Antonio Prior

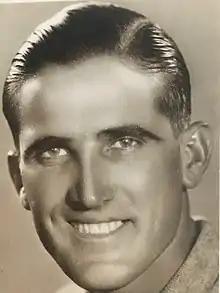

Antonio Prior (12 August 1913 – 11 July 1961) was a Spanish racing cyclist. In 1949, he became a citizen of France. He rode in three editions of the Tour de France.